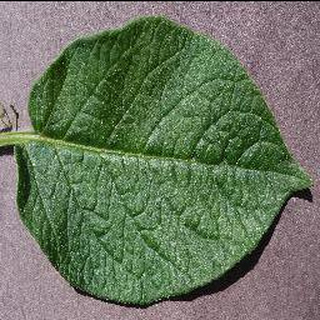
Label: healthy_potato